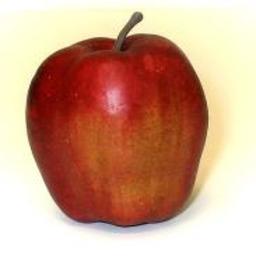
Label: Apple